Tropical Storm Soudelor (2009)

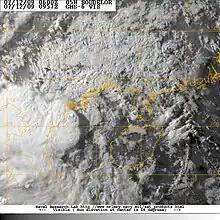
Tropical Depression Soudelor making landfall in Vietnam on July 12

In Hong Kong, the Hong Kong Observatory issued standby signal No. 1 as Soudelor neared the region on July 11. The following day, the signal was raised to strong wind No. 3 due to the possibility of landfall near the region. The signal was lowered back to No. 1 later that day before they were all canceled early on July 12. The emergency response system was put at level four water-disaster in preparation for torrential rainfall from Soudelor. A red alert was also declared for the affected regions. Torrential rains in Hainan caused significant flooding that killed 15 hikers and left several others missing. Numerous roads were also cut off or destroyed by landslides and 30 villages were inundated with flood waters. In Hong Kong, outer bands of Soudelor produced squally rain showers on July 11. About 20 trees reportedly fell within Hong Kong, one of which struck a mini bus terminal. The direct economic loss to china was estimated at about RMB 1.71billion, ($5.4 million 2009 USD).